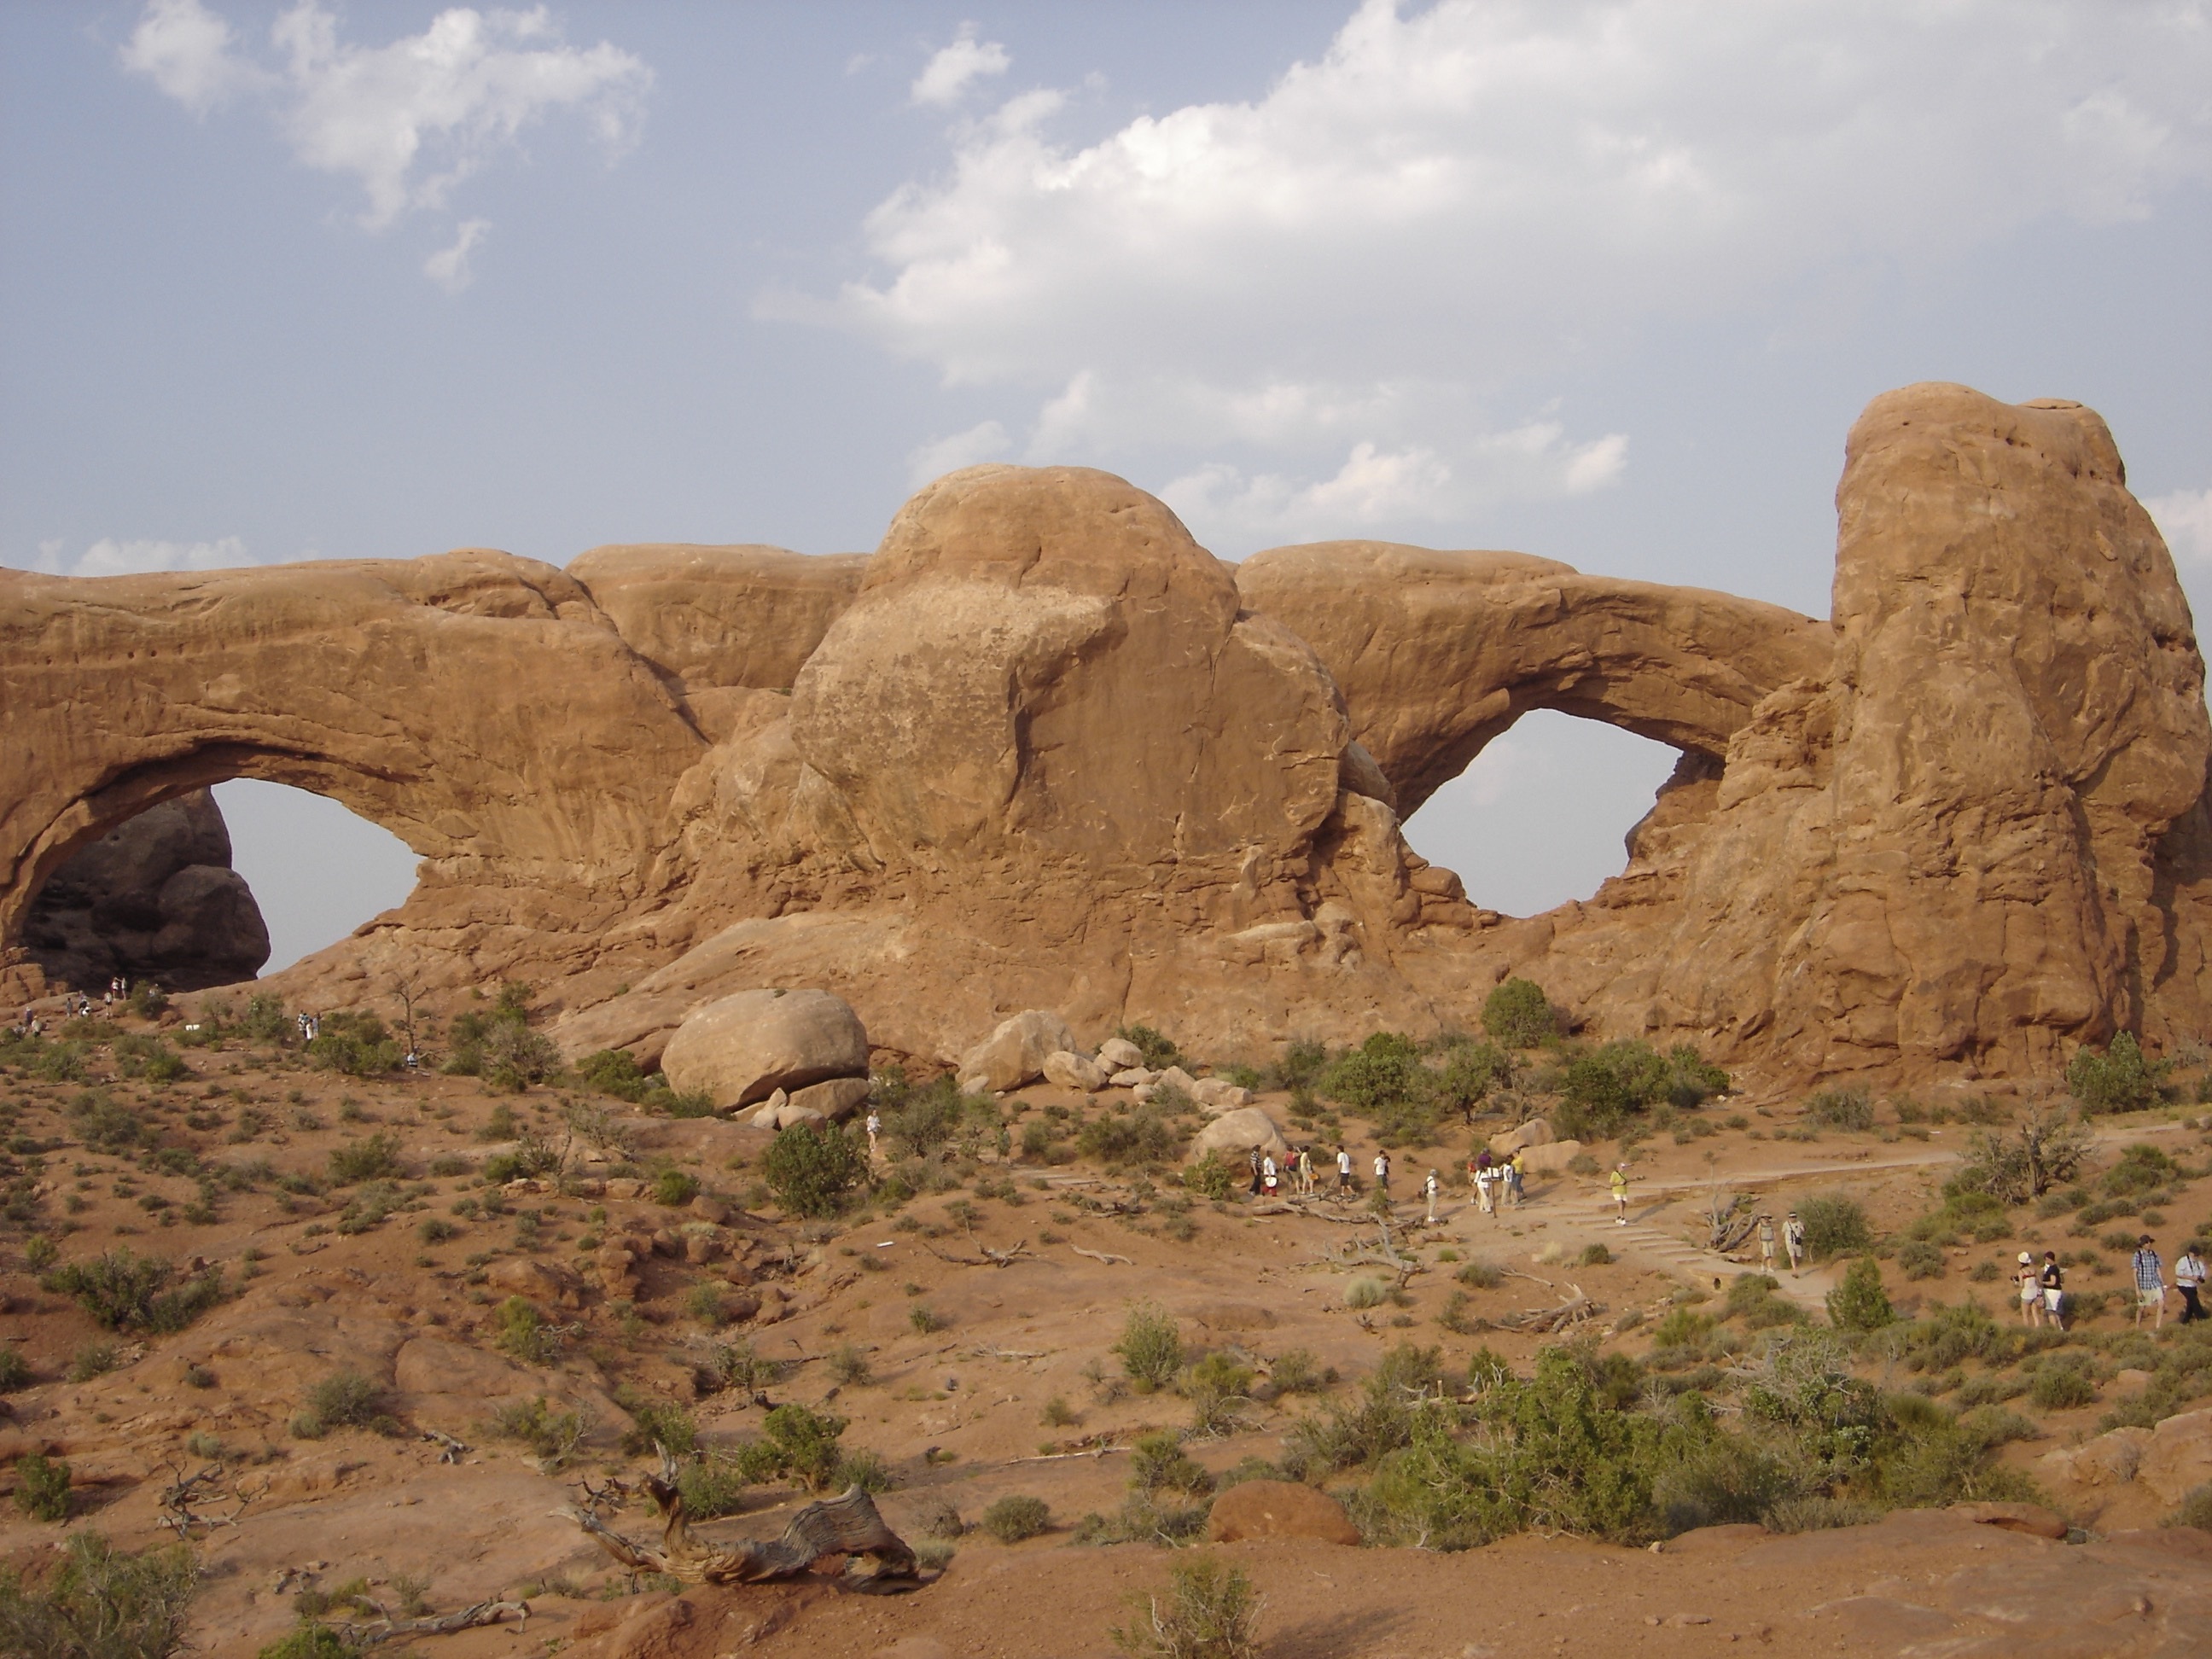
landscape, sand, rock, desert, valley, monument, formation, arch, material, geology, windows, ruins, utah, badlands, plateau, wadi, ancient history, park arches, natural environment